Banaras Hindu University

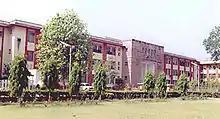

Established in 1936 with initial funding from Seth Jugal Kishore Birla, formally the Banaras Hindu University Press and Publication Cell, is the university press of BHU. It comprises two entities, namely BHU Press, and the Publication Cell. While the BHU press publishes books, and journals of the university, the Publication Cell looks after the sales aspect. The BHU Press also publishes "Vishwa Panchang" prepared by the Faculty of Sanskrit Vidya Dharma Vigyan.